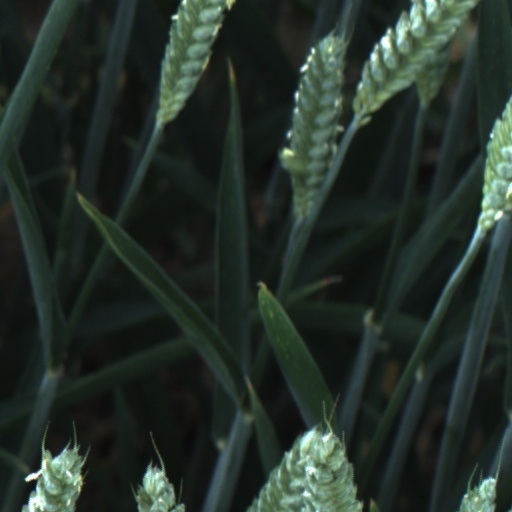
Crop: wheat